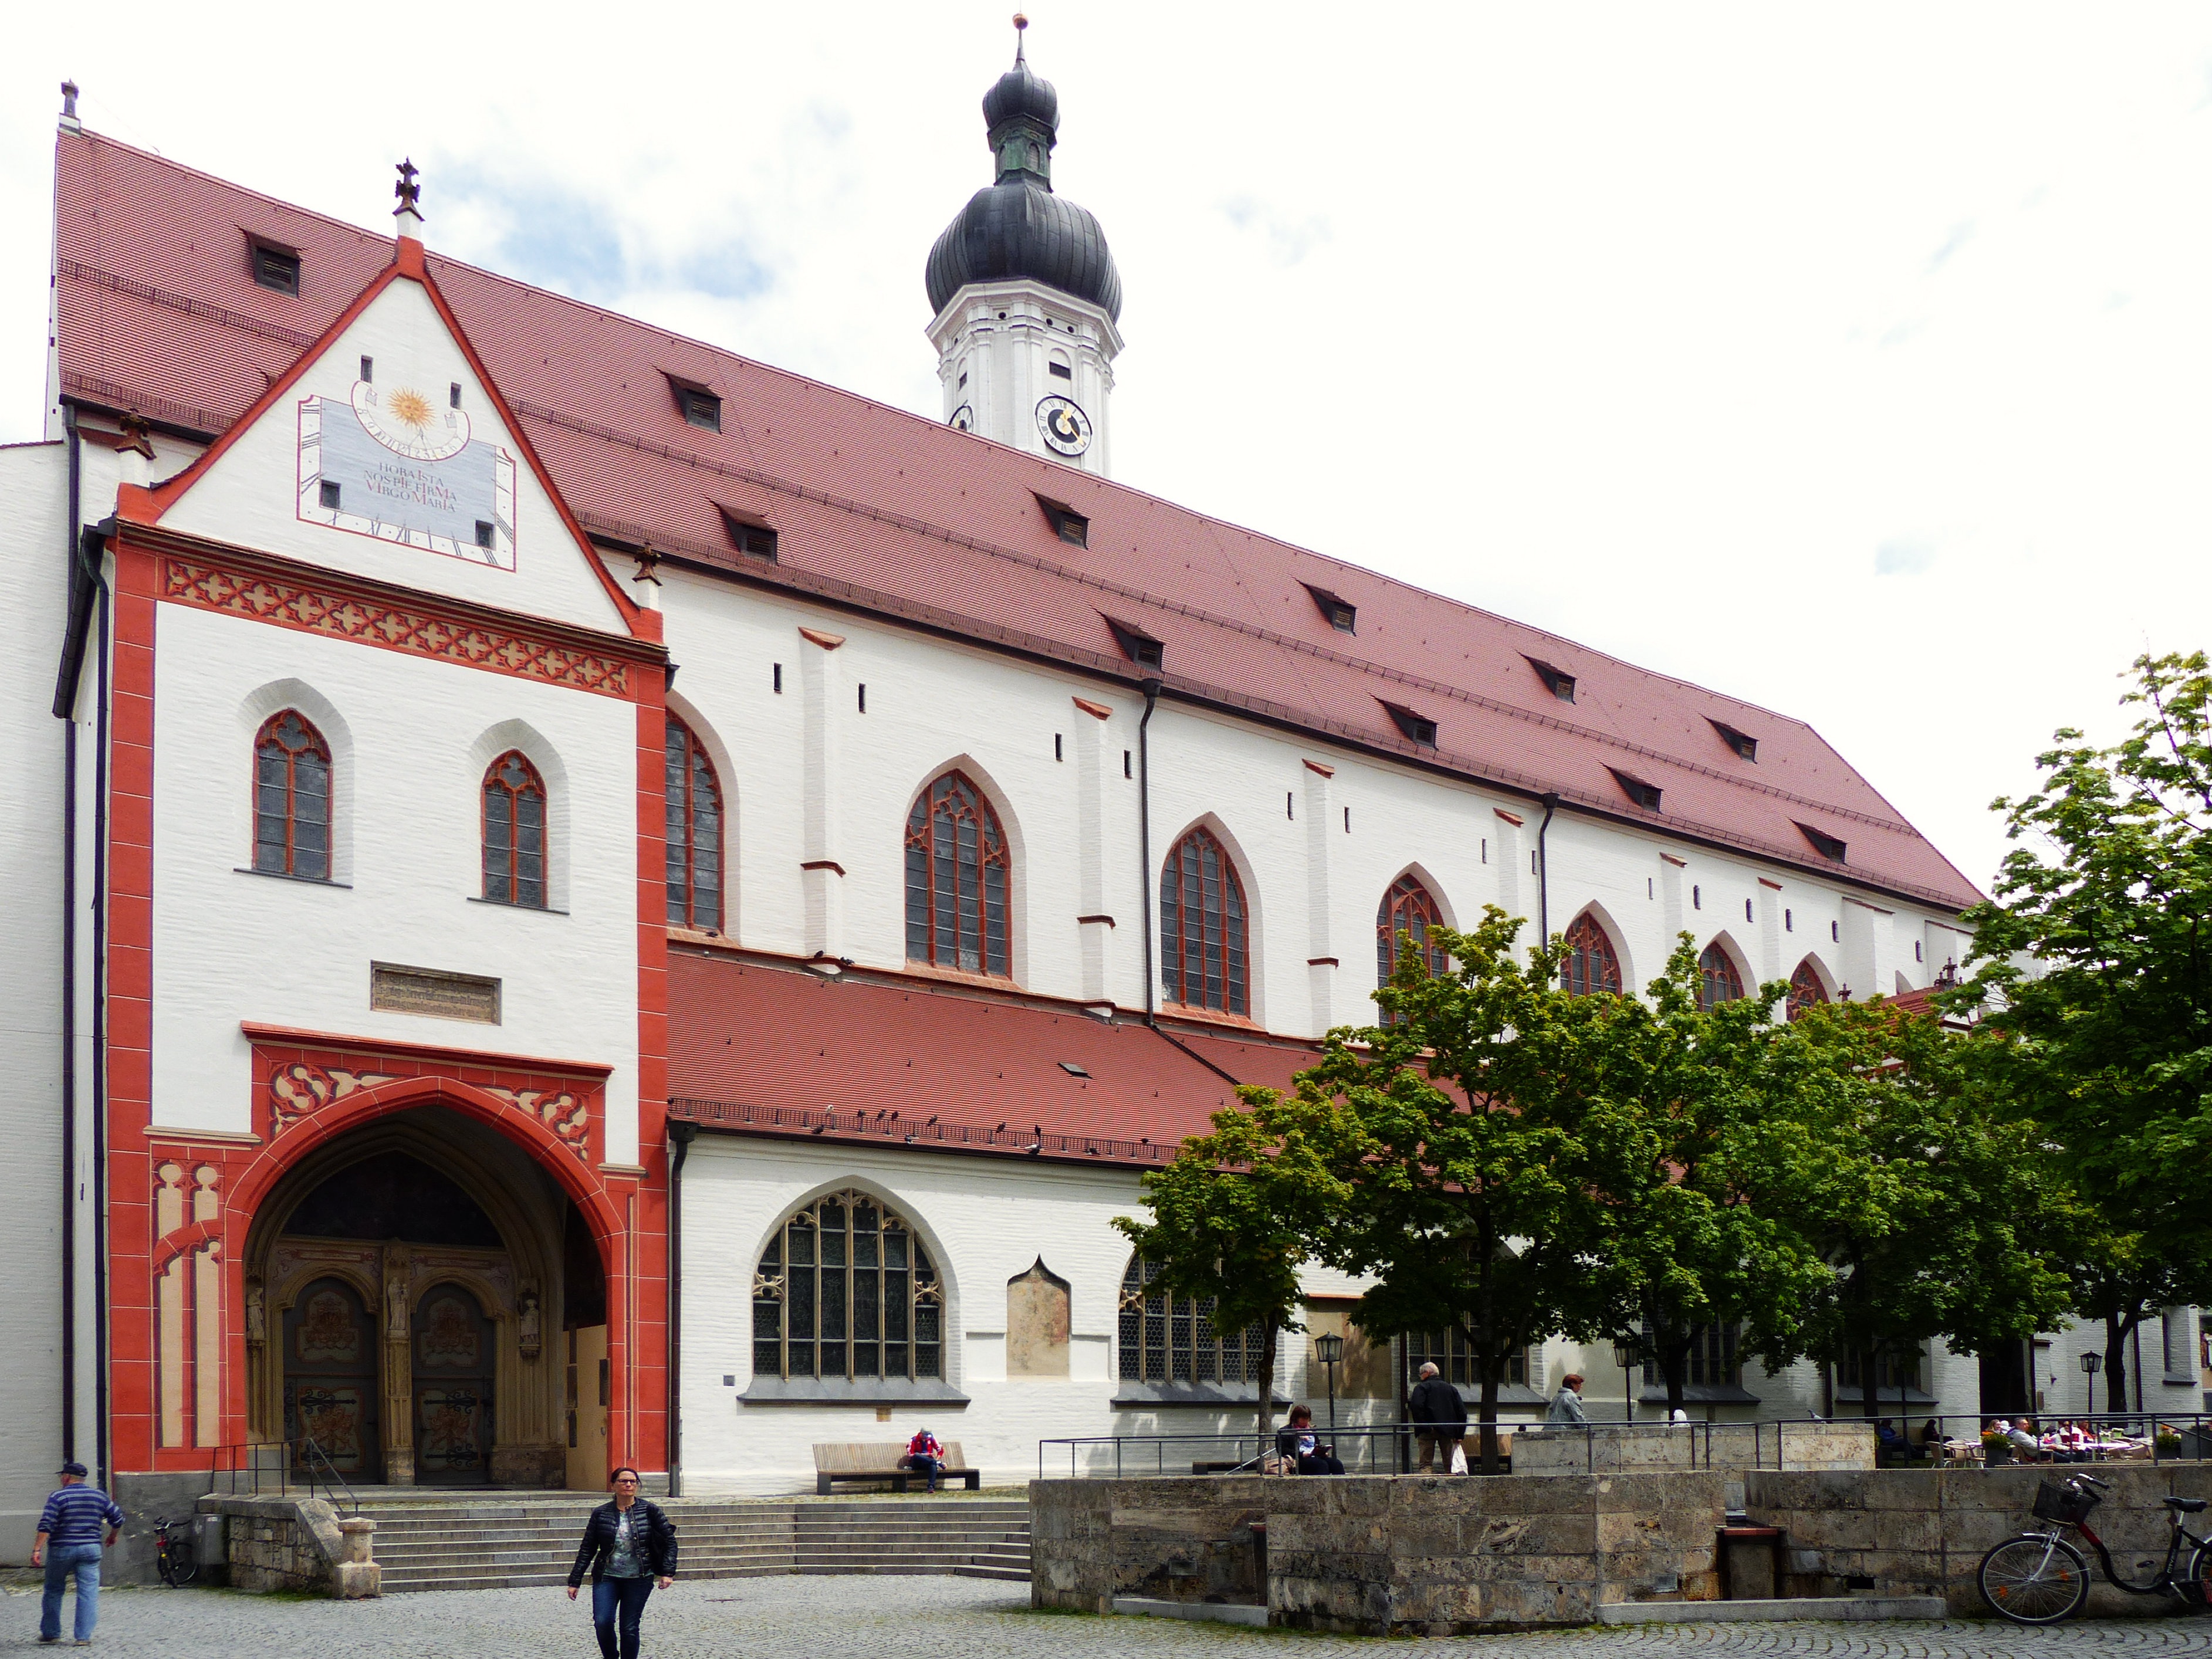
architecture, town, building, tower, landmark, facade, church, chapel, place of worship, steeple, monastery, synagogue, lech, parish church, onion dome, historic site, landsberg am lech, spanish missions in california